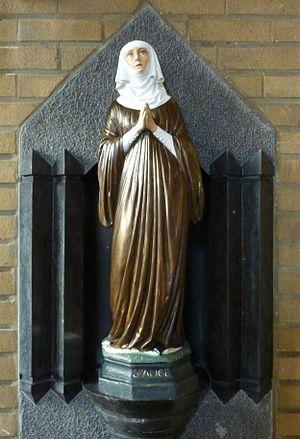
L'église Sainte-Alice à Schaerbeek, Bruxelles, Belgique.
L'église Sainte-Alice est un édifice religieux catholique dans la commune de Schaerbeek, à Bruxelles. Située au 136 de l'avenue Dailly, et construite en remplacement d'un édifice antérieur, l'église date de 1953. Depuis le début du XXᵉ siècle elle est paroisse catholique.
Cette liste concerne les saints et les bienheureux, reconnus comme tels par l'Église catholique, ayant vécu au XIIIᵉ siècle.
Sainte Alice de Schaerbeek, aussi appelée Adélaïde, Aleyde ou Alix, née vers 1225 à Schaerbeek et décédée en 1250 à Bruxelles, Belgique, est une moniale cistercienne, lépreuse et mystique, qui mourut à l’âge de 25 ans.